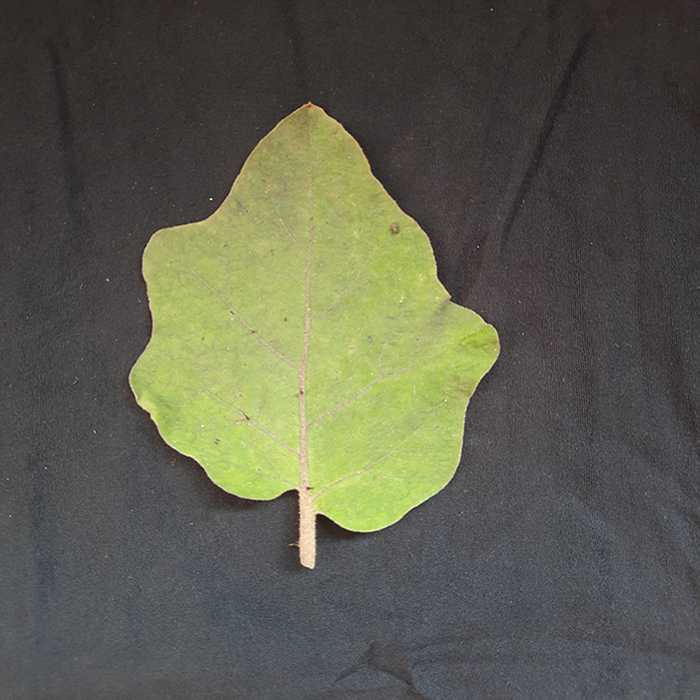
Plant: Eggplant
Label: Eggplant fresh leaf